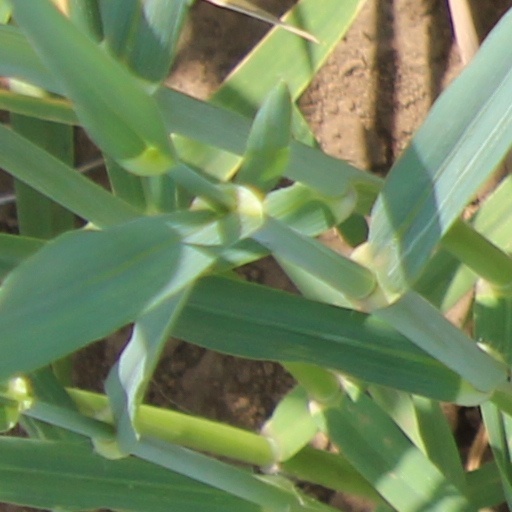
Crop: wheat